Norm Abram

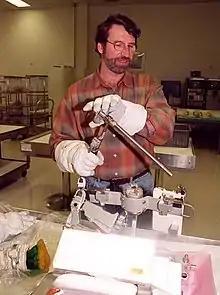
Norm Abram recording an episode of "This Old House" at Kennedy Space Center, 2000

In 1979, Norm Abram took a construction job building a small barn/garage/toolshed/workshop in the backyard of television producer Russell Morash, who had produced Julia Child's popular cooking program "The French Chef" for WGBH-TV in Boston. Impressed by Abram's small scrap pile and efficient work habits, Morash invited Abram to help with the renovation of a rundown Victorian house in Dorchester. A WGBH camera crew recorded the process for the first "This Old House" project, hosted by Bob Vila. Morash then asked Abram to appear as a regular on "This Old House", and Abram became a fixture on the show.